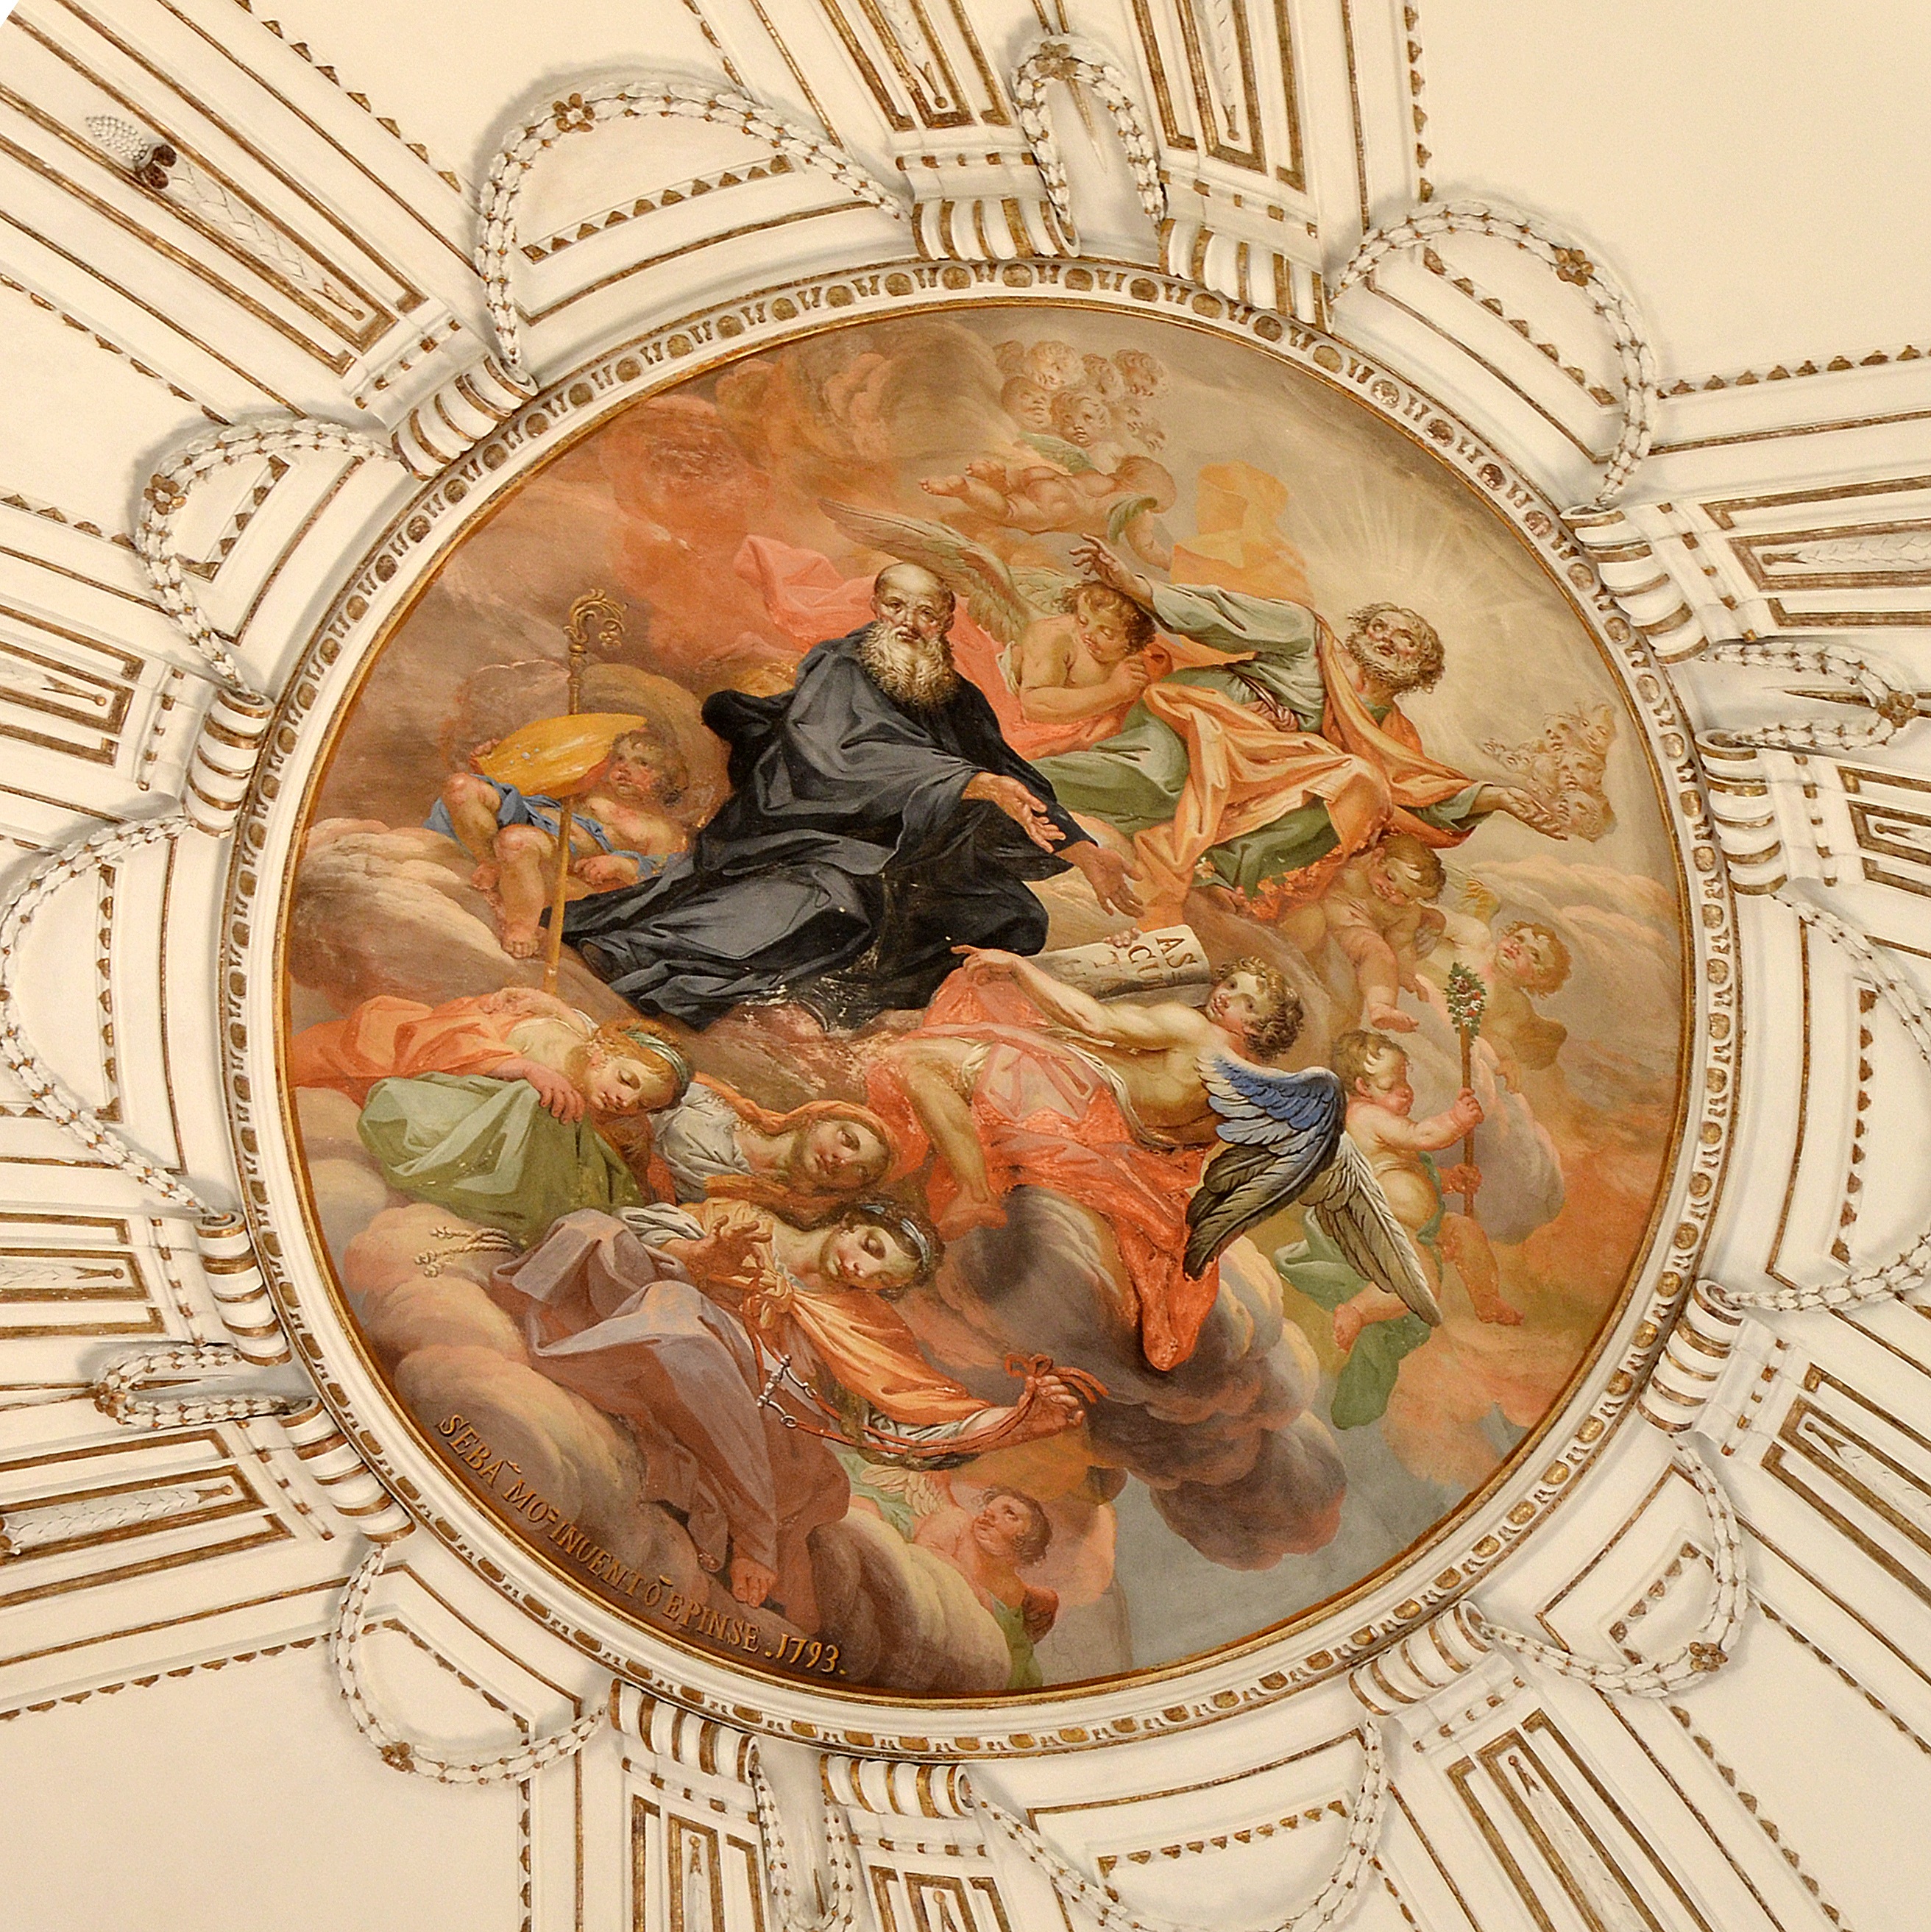
ceiling, painting, art, carving, relief, sicily, mythology, ancient rome, ancient history, ragusa, church of san giuseppe